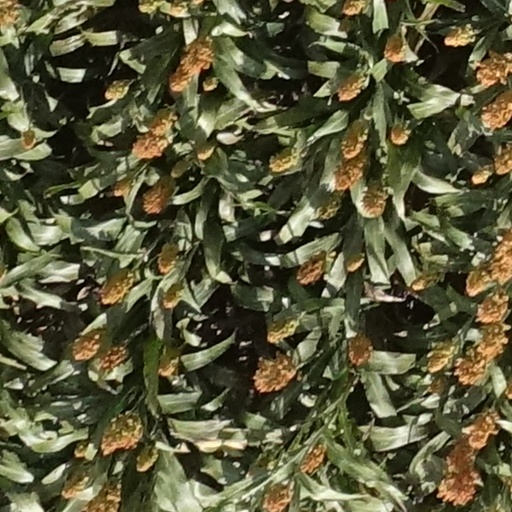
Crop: sorghum